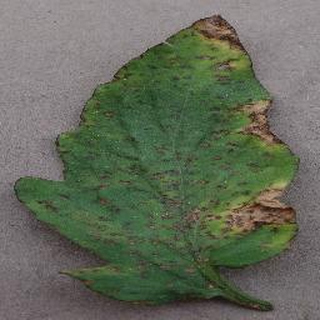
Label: tomato_bacterial_spot